Richard A. Cody

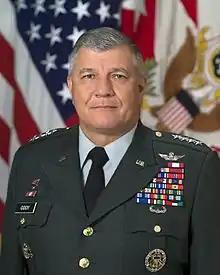
General Richard A. CodyVice Chief of Staff of the United States Army

Richard Arthur "Dick" Cody (born 2 August 1950) is a retired United States Army general who served as the 31st Vice Chief of Staff of the United States Army from 24 June 2004 to 31 July 2008. He retired from the Army on 1 August 2008.